Princess Hayu

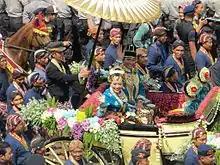

She is married to Prince Notonegoro, an executive in the United Nations Development Programme Indonesia and a professional in the United Nations, New York, United States.